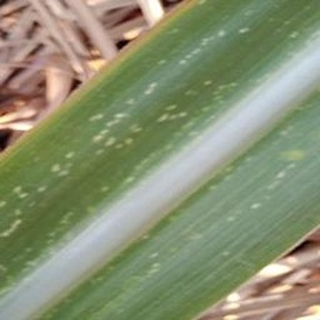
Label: sugarcane_mosaic